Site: brandenburg
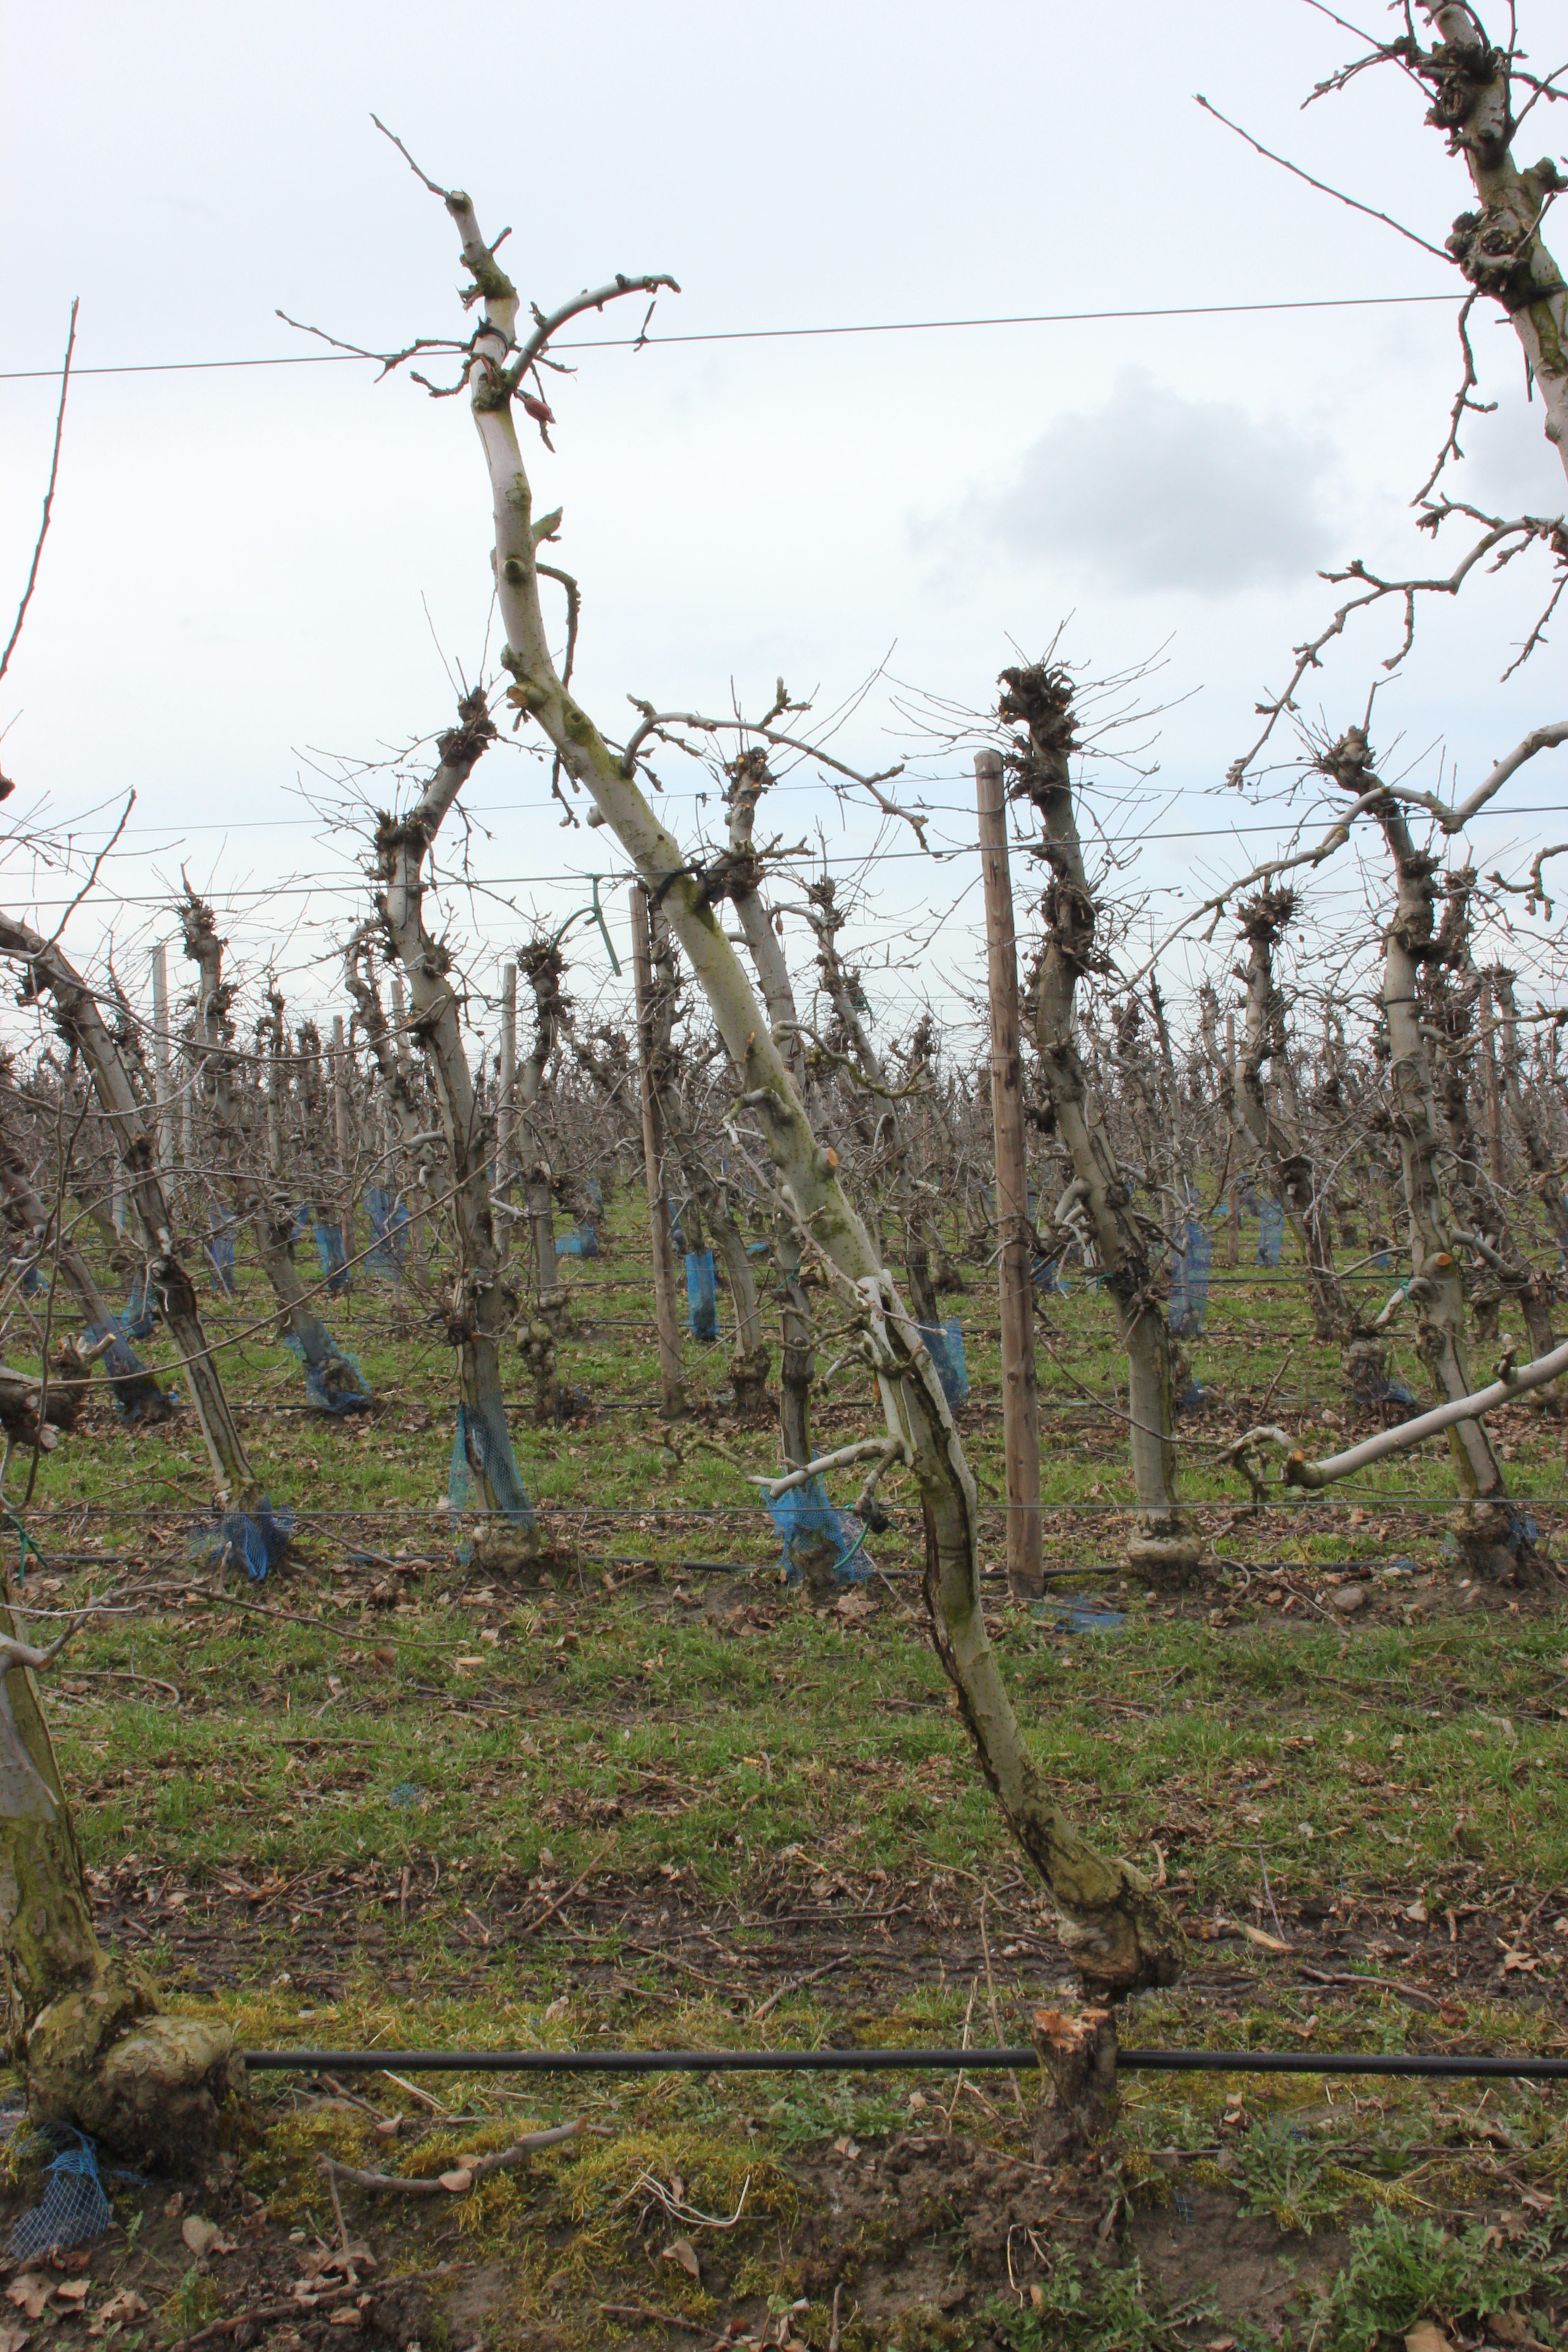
Growth stage (BBCH 01): Bud development